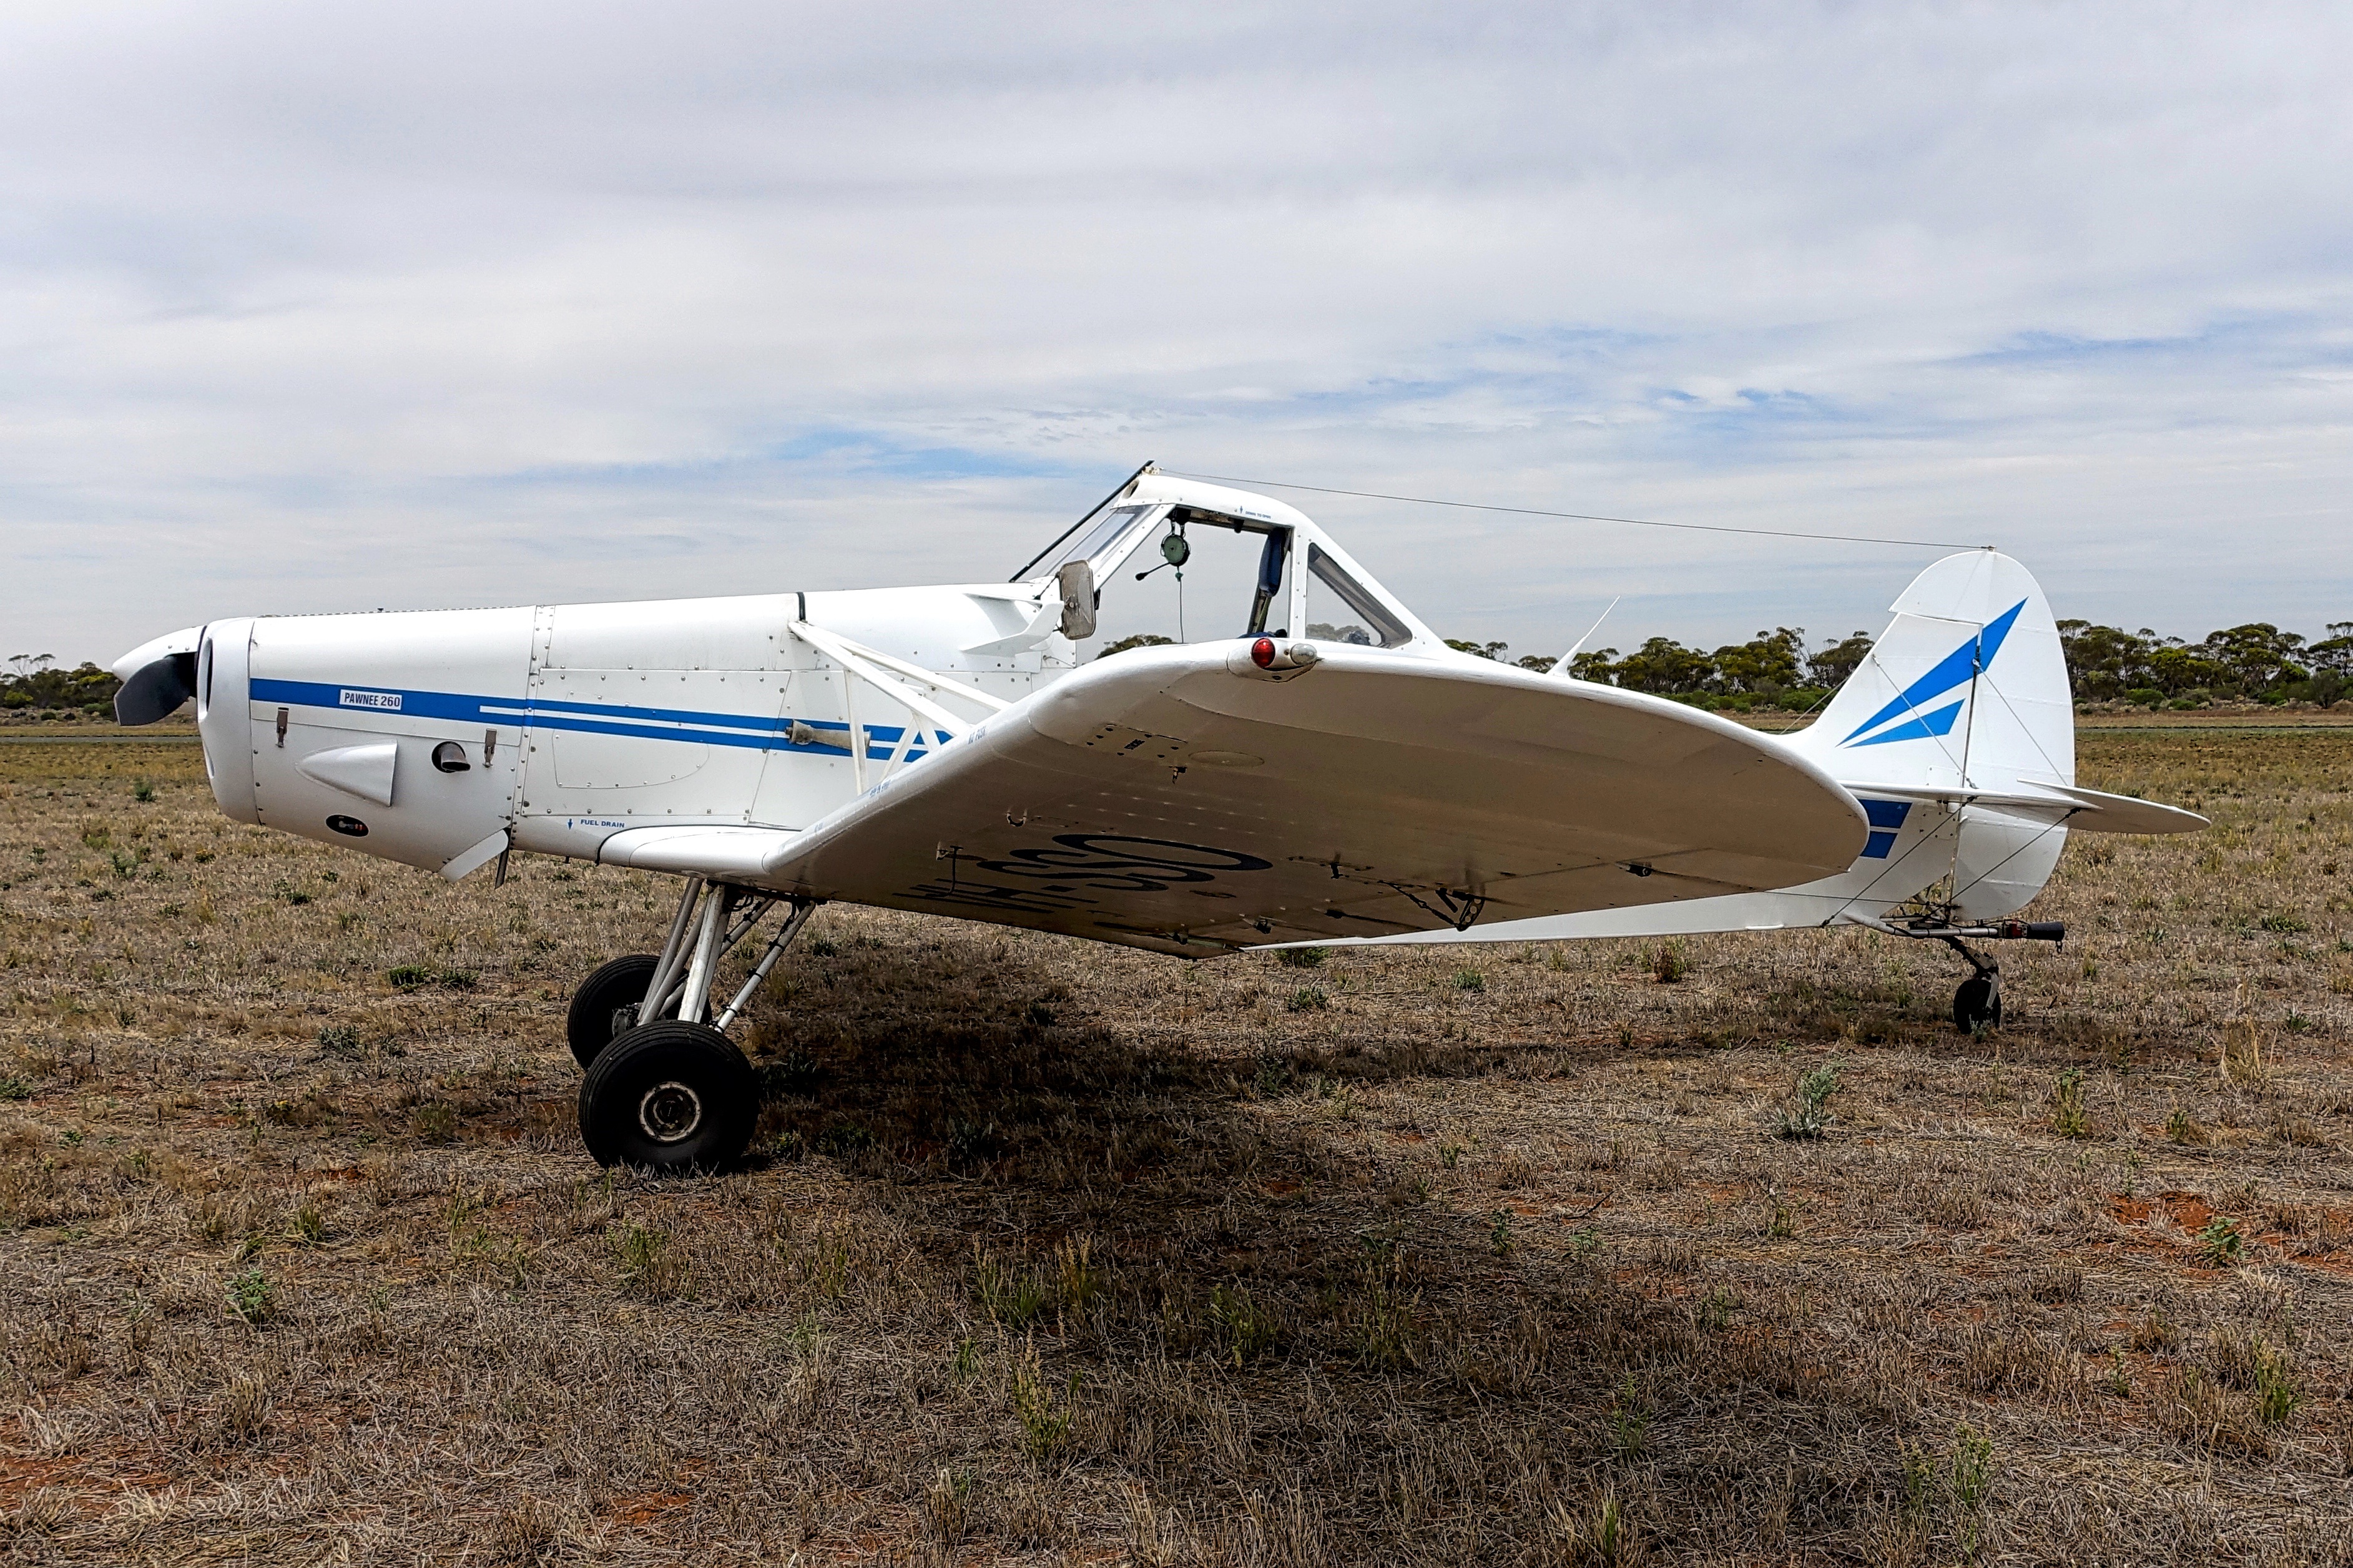
wing, retro, airplane, plane, aircraft, transport, vehicle, aviation, flight, classic, propeller, light aircraft, atmosphere of earth, aircraft engine, propeller driven aircraft, ultralight aviation